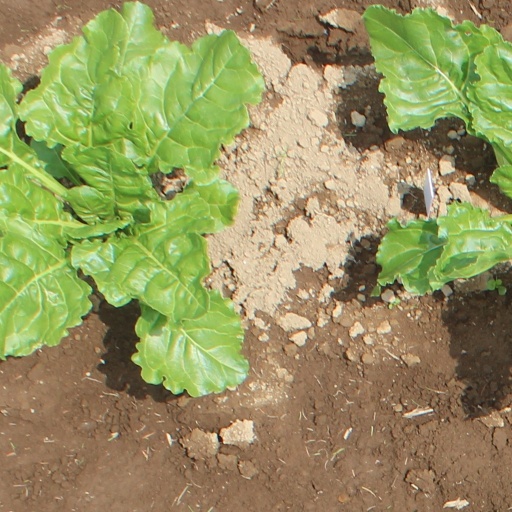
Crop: sugar beet